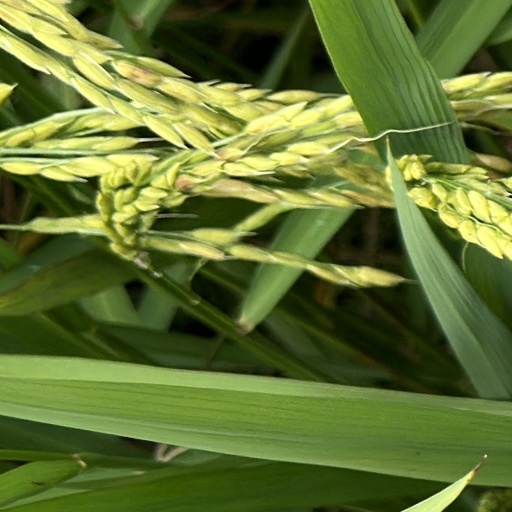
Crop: rice